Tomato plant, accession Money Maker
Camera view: bottom (45 deg); turntable rotation: 180 degrees
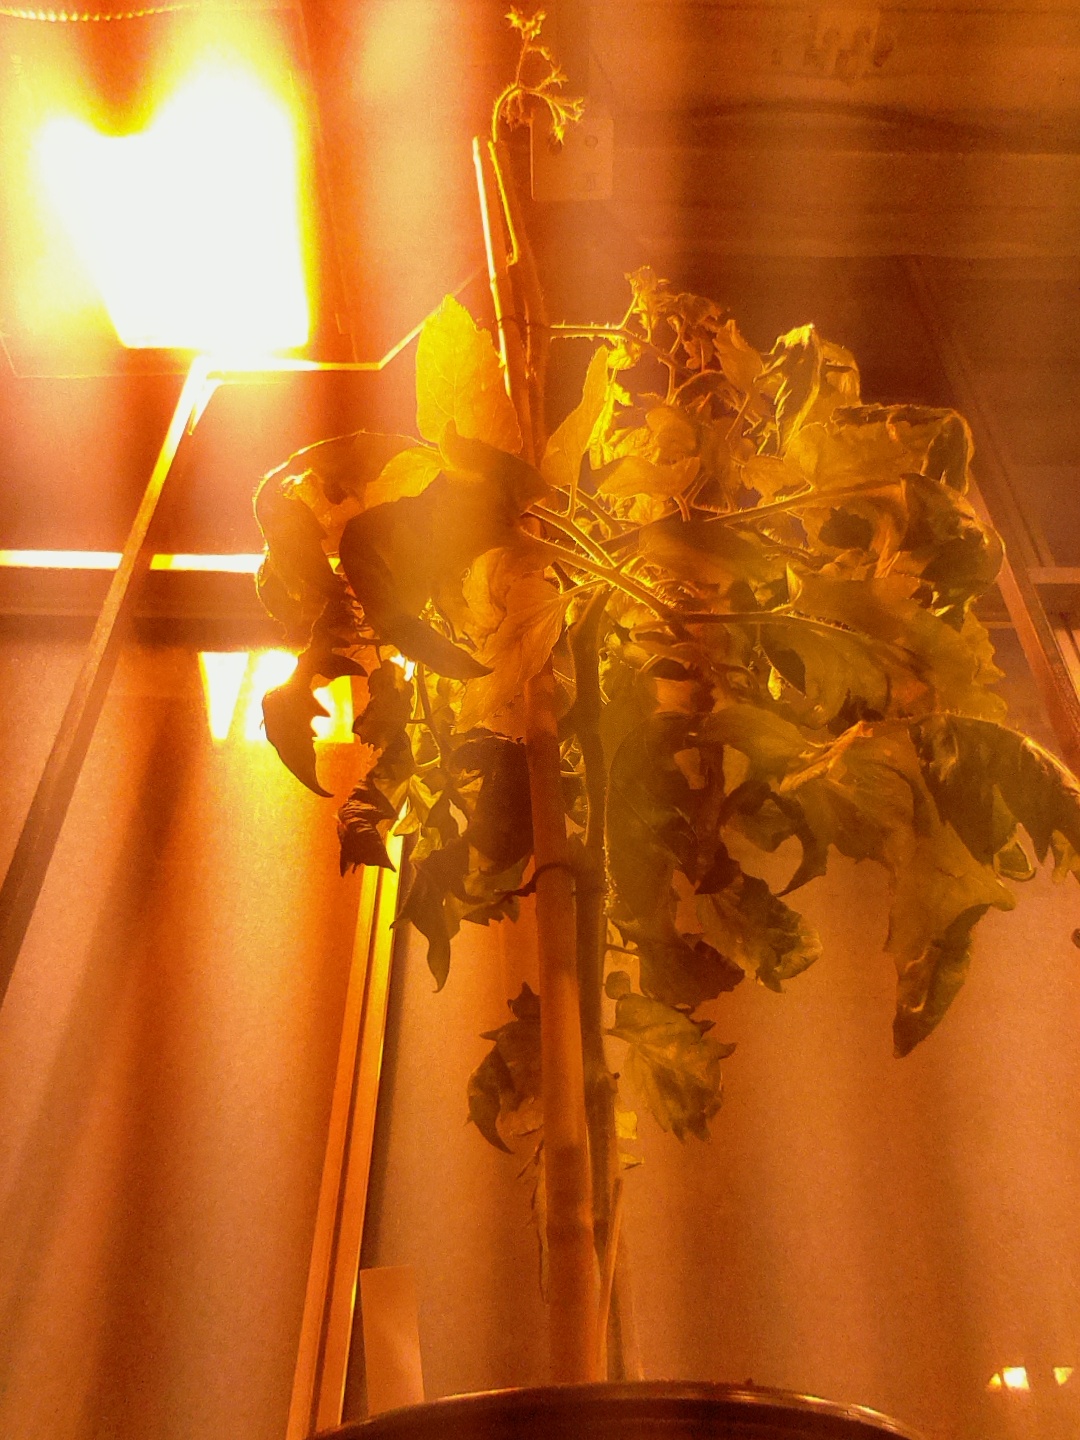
BBCH growth stage 74: 40%-50% of final fruit size